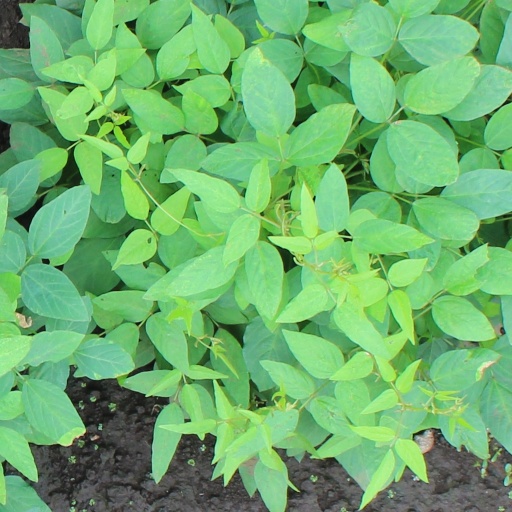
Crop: soybean